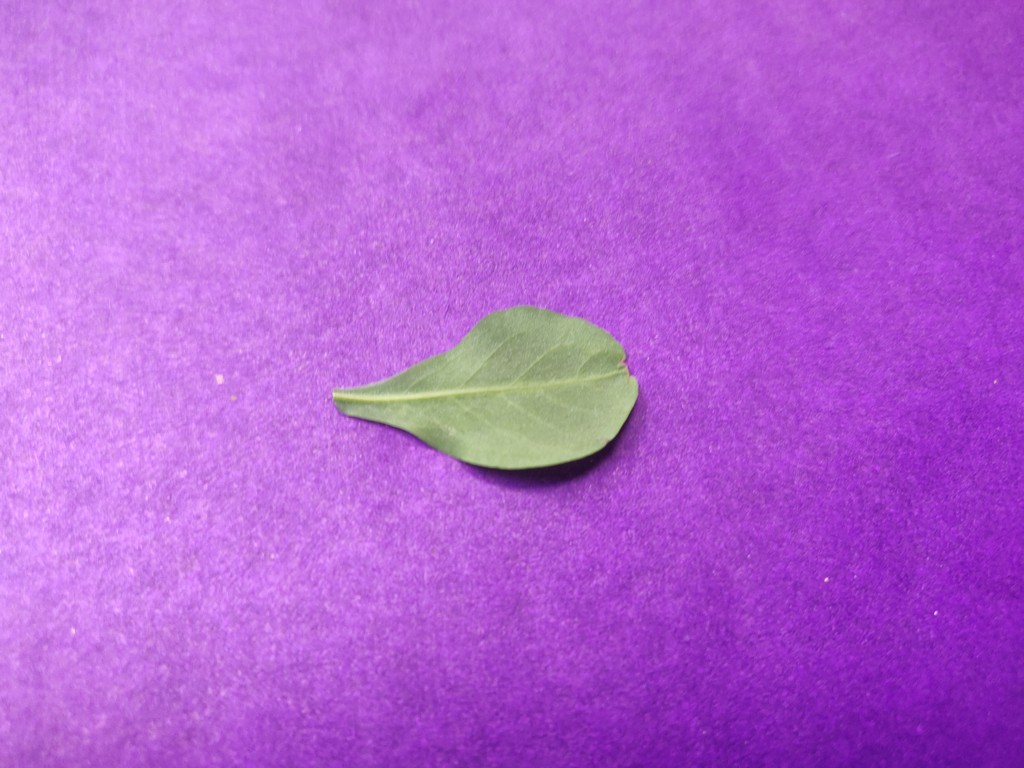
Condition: Healthy
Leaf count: single
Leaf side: back